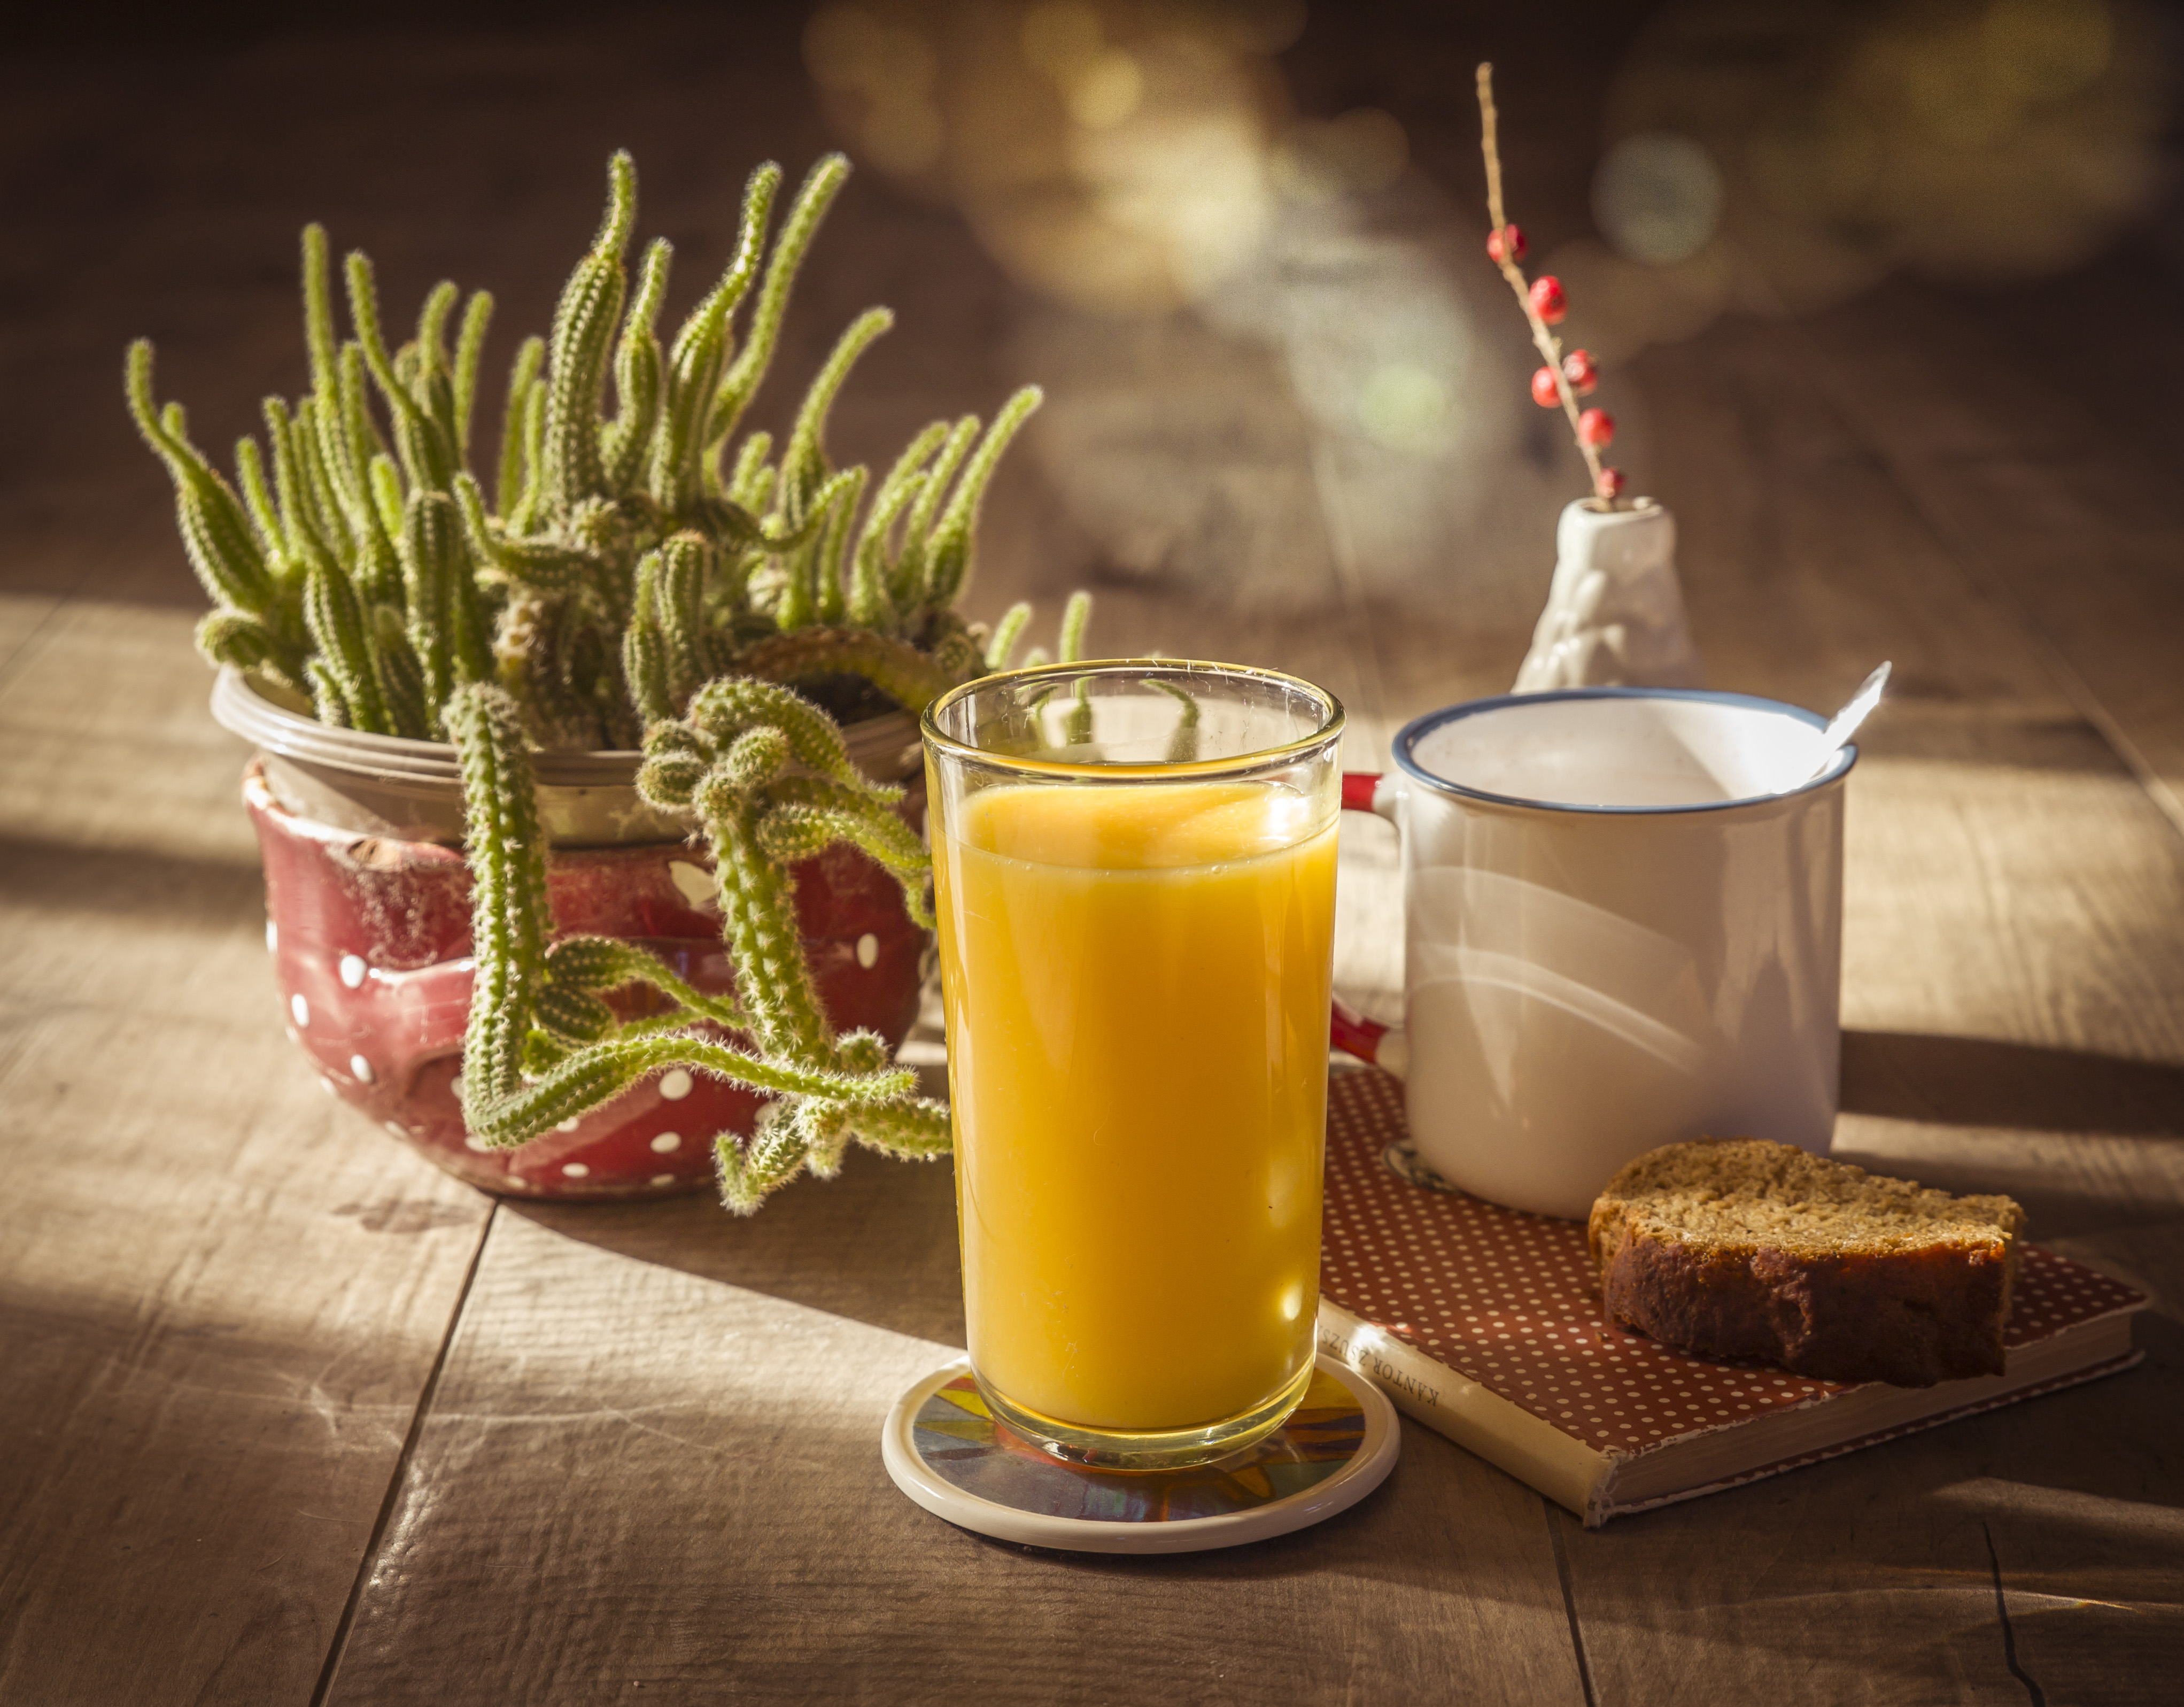
breakfast, bread, mug, glass, orange, juice, plant, book, morning, green, novel, sunset, home, joy, light, drink, food, tableware, table, cup, ingredient, fruit, yellow, drinkware, serveware, citrus, orange juice, cuisine, event, dish, natural foods, plate, wood, ananas, Aguas frescas, sweetness, finger food, still life photography, soft drink, flower arranging, harvey wallbanger, still life, chair, bowl, herb, produce, meal, floral design, vegetable juice, distilled beverage, grapefruit, smoothie, night, metal, floristry, non alcoholic beverage, room, bromeliaceae, brunch